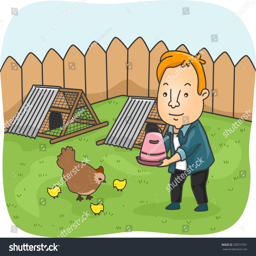
illustration of person in his backyard